Banat

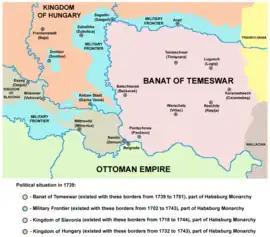
Banat of Temeswar, province of the Habsburg monarchy in 1739–1751

The Ottoman Empire took over the area and incorporated Banat in 1552. It was absorbed as an Ottoman eyalet (province) named the Eyalet of Temeşvar. The Banat region was mainly populated by Rascians (Serbs) in the west, and Vlachs (Romanians) in the east. Thus, in some historical sources, the region of Banat was referred to as "Rascia", while in others as "Wallachia". Numerous Ottoman Muslims from the Balkans settled in the area, living mostly in the cities and associated with trade and administration.